Alex Kendrick

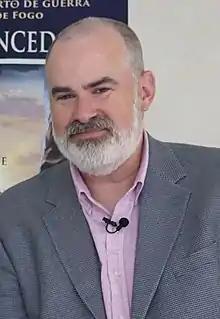
Kendrick in 2019

Alexander Kendrick (born June 11, 1970) is an American pastor, film writer, producer, director, and actor. He is best known for directing and starring in notable faith-based films, including "Facing the Giants", "War Room", "Overcomer", "Courageous", and "Fireproof". He is one of two film directors to have 4 films receive an "A+" grade on CinemaScore.